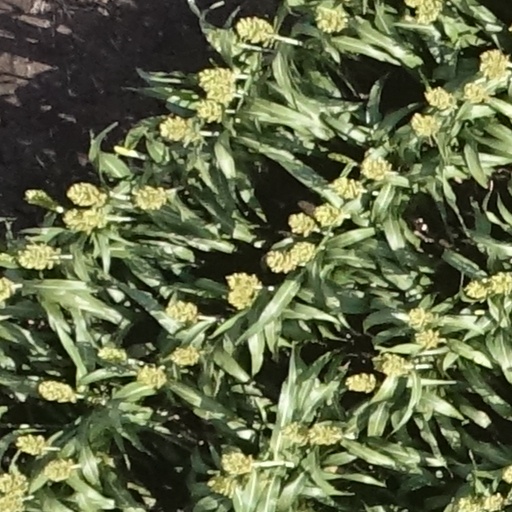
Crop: sorghum